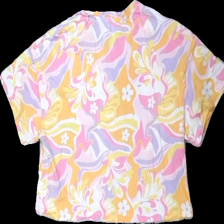
View: back
Type: T-shirt
Category: Ladies
Brand: Lindex
Brand text on label: So.U
Colors: White, Orange, Pink, Multicolor
Material: 100% cotton
Pattern: Other
Cut: Cropped
Size: M
Season: All
Damage location: top center
Damage 2 location: middle center
Damage 3 location: top right
Price range: 50-100
Recommended usage: Reuse
Description: croppad t-shirt med blommor och andra mönster